Flying ace

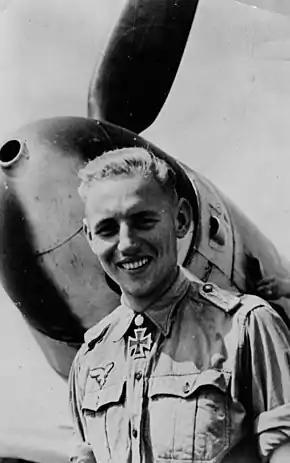
Erich Hartmann, with 352 official kills, by far the highest scoring fighter pilot of all time

In World War II many air forces adopted the British practice of crediting fractional shares of aerial victories, resulting in fractions or decimal scores, such as or 26.83. Some U.S. commands also credited aircraft destroyed on the ground as equal to aerial victories. The Soviets distinguished between solo and group kills, as did the Japanese, though the Imperial Japanese Navy stopped crediting individual victories (in favor of squadron tallies) in 1943.